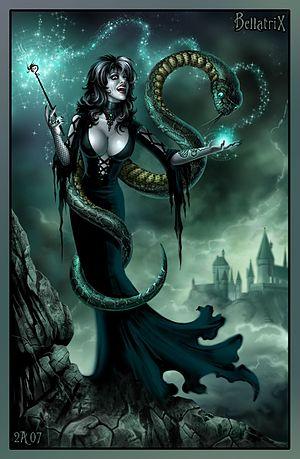
Les mangemorts sont des personnages issus de l'univers de Harry Potter créé par J. K. Rowling.